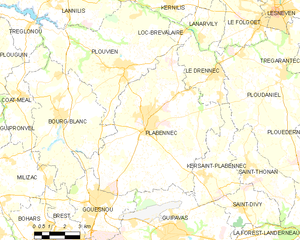
Plabennec [plabɛnɛk] est une commune du département du Finistère, dans la région Bretagne, en France.